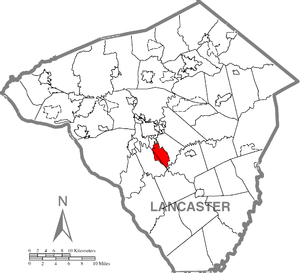
Willow Street est une census-designated place du comté de Lancaster, dans l'État de Pennsylvanie, aux États-Unis. Sa population s'élève à 7 578 habitants en 2010.